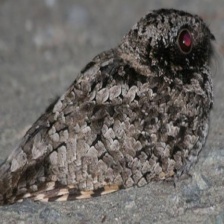
Species: COMMON POORWILL
Scientific name: PHALAENOPTILUS NUTTALLII